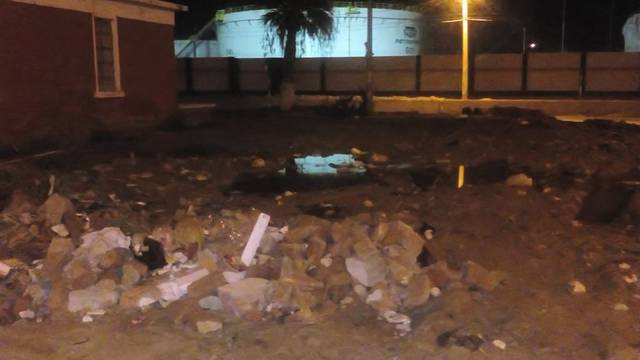
Region: Peru
Coordinates: -4.583, -81.274